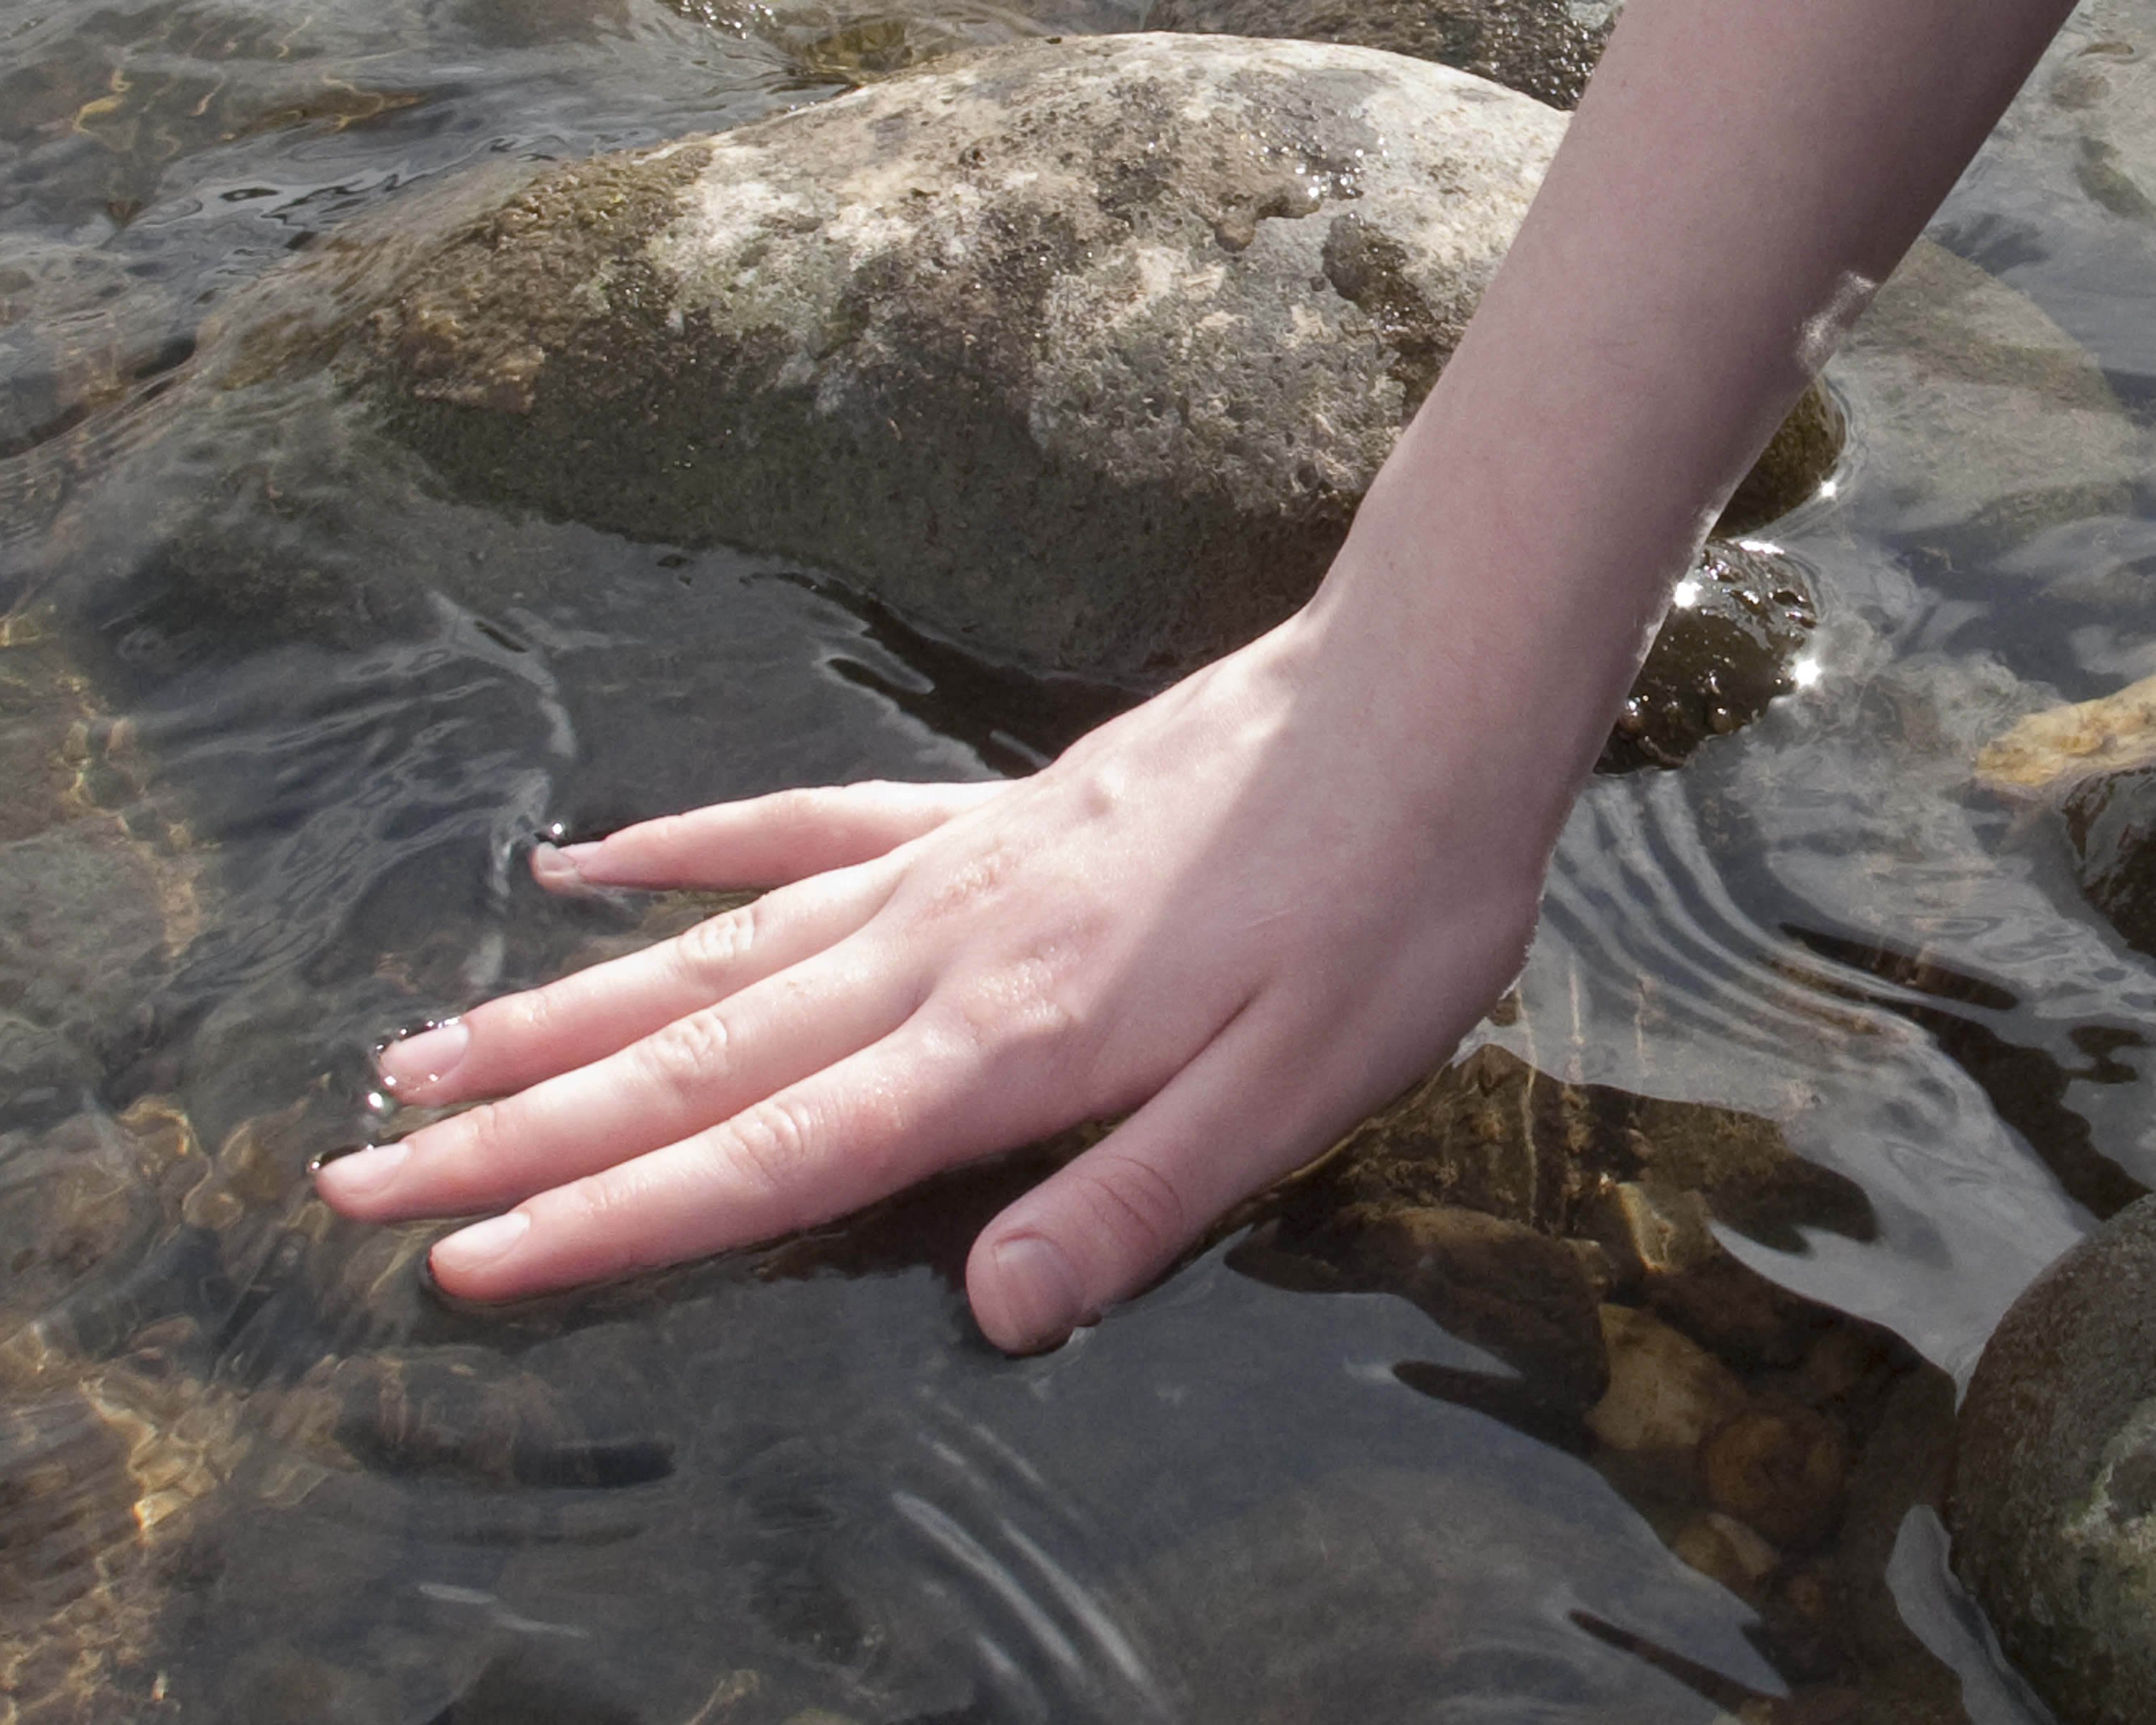
hand, water, sand, rock, river, leg, mud, soil, material, saturday, geology, boulder, americanriver, sacramento, meniscus, bigblueroom, rioamerica